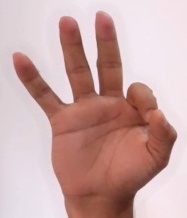
ASL sign: 9